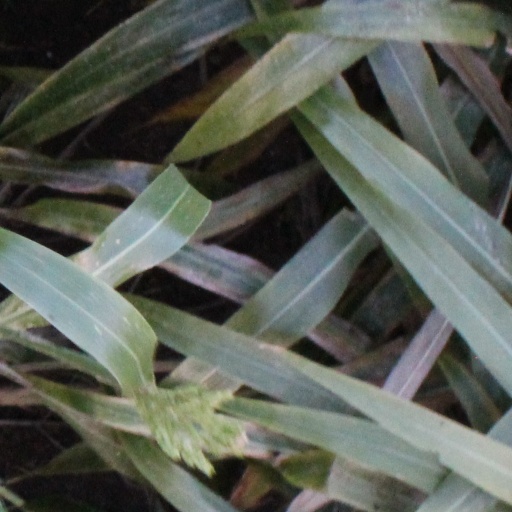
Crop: sorghum